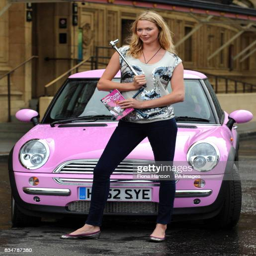
fashion model launches the book written by woman